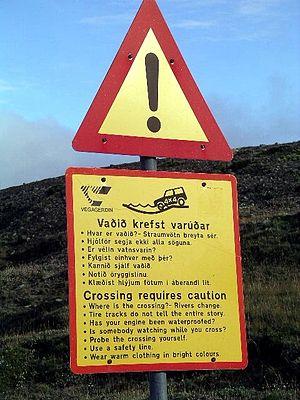
Auteur
L'Islande est un pays insulaire de l'océan Atlantique Nord composé d'une île principale représentant 99,7 % de sa superficie autour de laquelle gravitent quelques petites îles et îlots, située sur la dorsale médio-atlantique dont elle représente la seule partie émergée. À une distance de 287 km au sud-est du Groenland, le pays se situe à quelques kilomètres au sud du cercle polaire arctique.